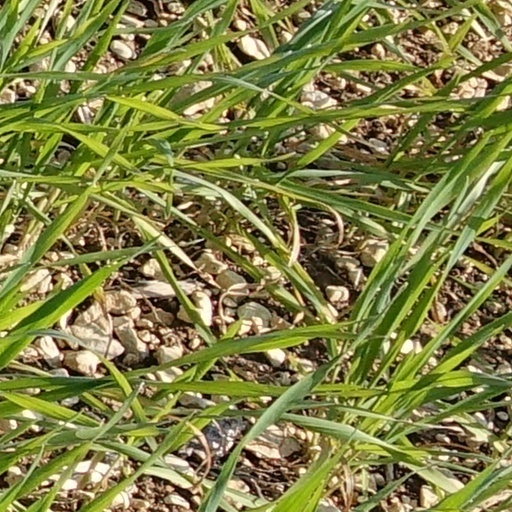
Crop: wheat